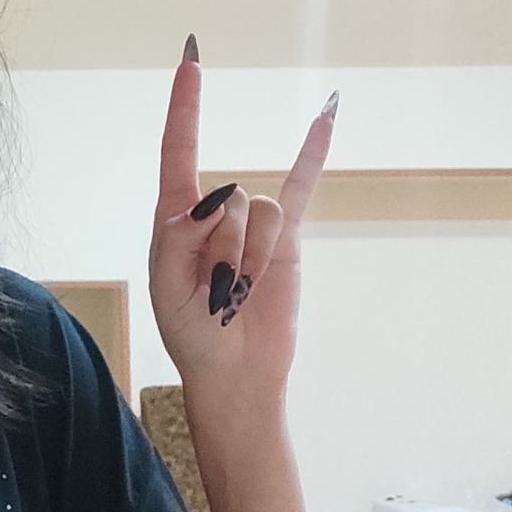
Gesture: rock